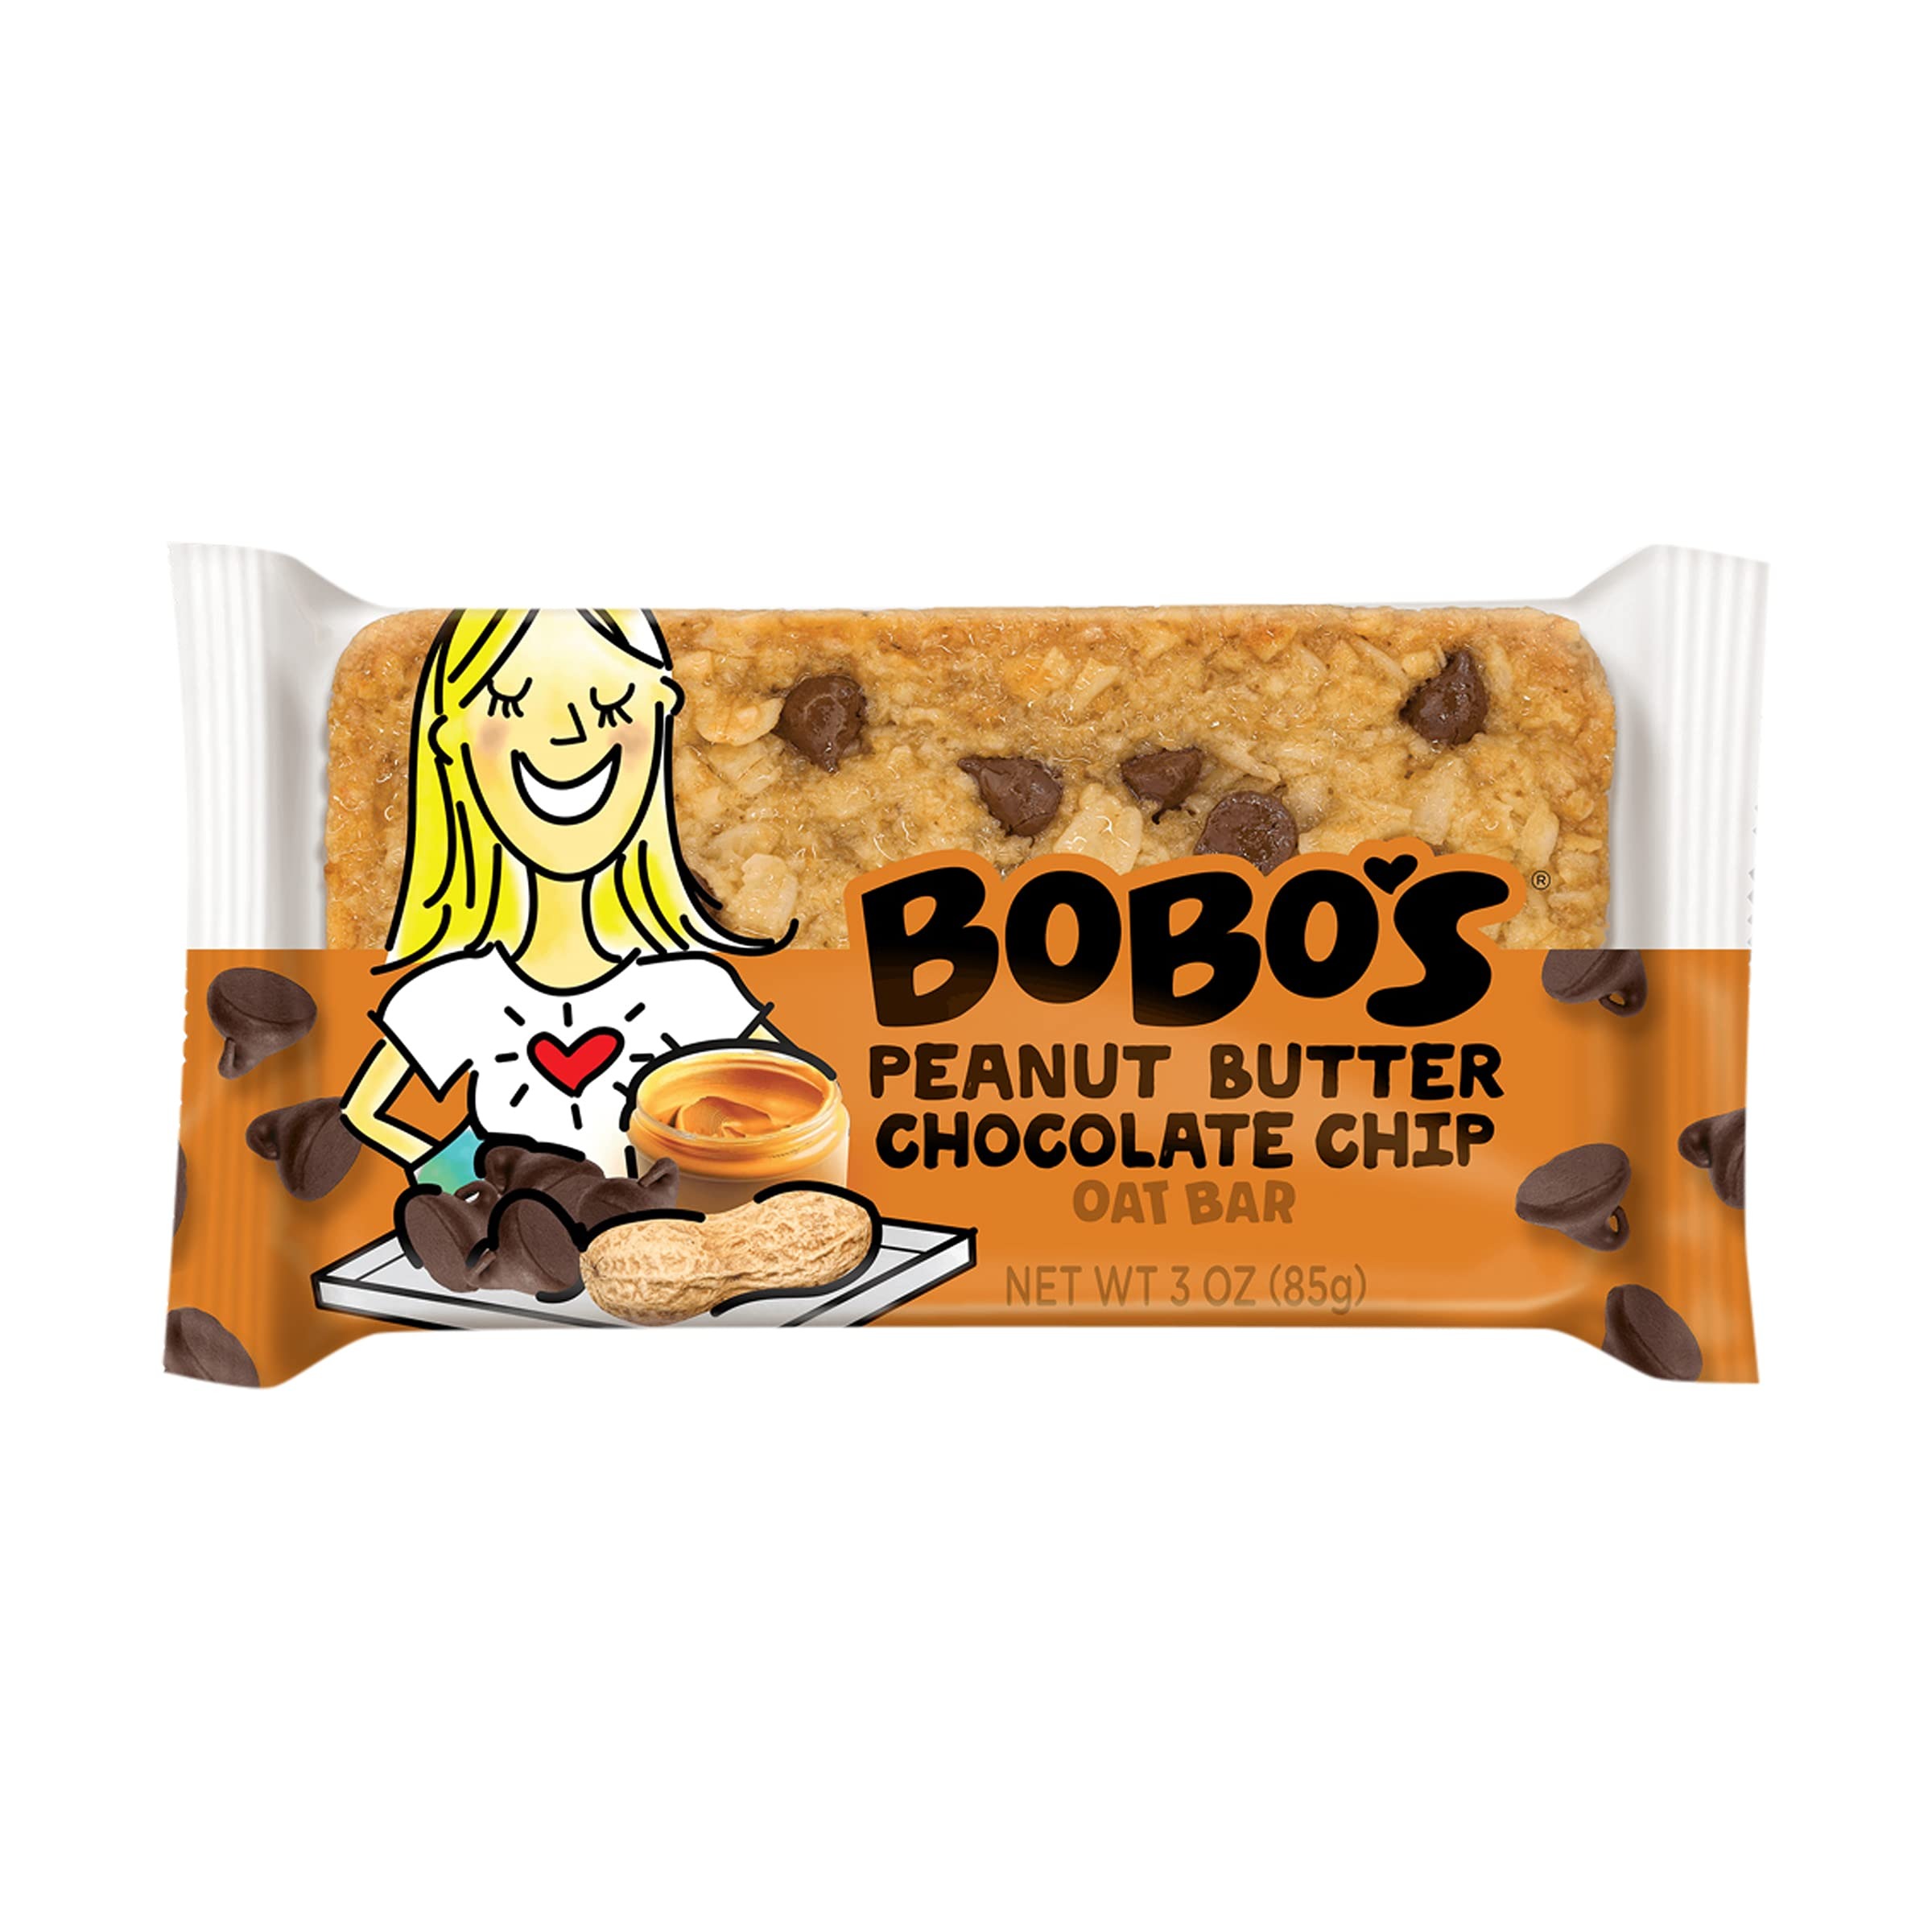
Item Name: Bobo's Oat Bars, Peanut Butter Chocolate Chip, 3 Ounce
Bullet Point 1: Vegan, On-The-Go Snack
Bullet Point 2: Gluten-Free, Non-Gmo Project Verified, Dairy-Free
Bullet Point 3: Simple, Wholesome Organic Ingredients
Bullet Point 4: Handmade Baked Goods
Bullet Point 5: Tastes Great Without The Guilt
Value: 3.0
Unit: Ounce

Price: 3.49